Liberal Party of Australia

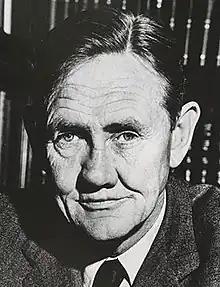
John Gorton, Prime Minister 1968–71

Holt's ministerial appointments showed strong continuity with the Menzies era, though whilst Dame Enid Lyons had served as the first woman member of Cabinet under Menzies with an honorary role, it was Holt's first ministry that included Australia's first female minister, with Senator (later Dame) Annabelle Rankin serving as Minister for Housing.